FC Etar 1924 Veliko Tarnovo

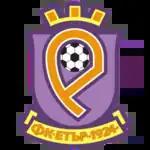
Etar crest used from 2002 to 2012

The club was founded as Etar 1924 in 2002, following severe financial problems plaguing the historical FC Etar, which folded in 2003. In their first season, they were promoted to B PFG as champions of the North-West V AFG.